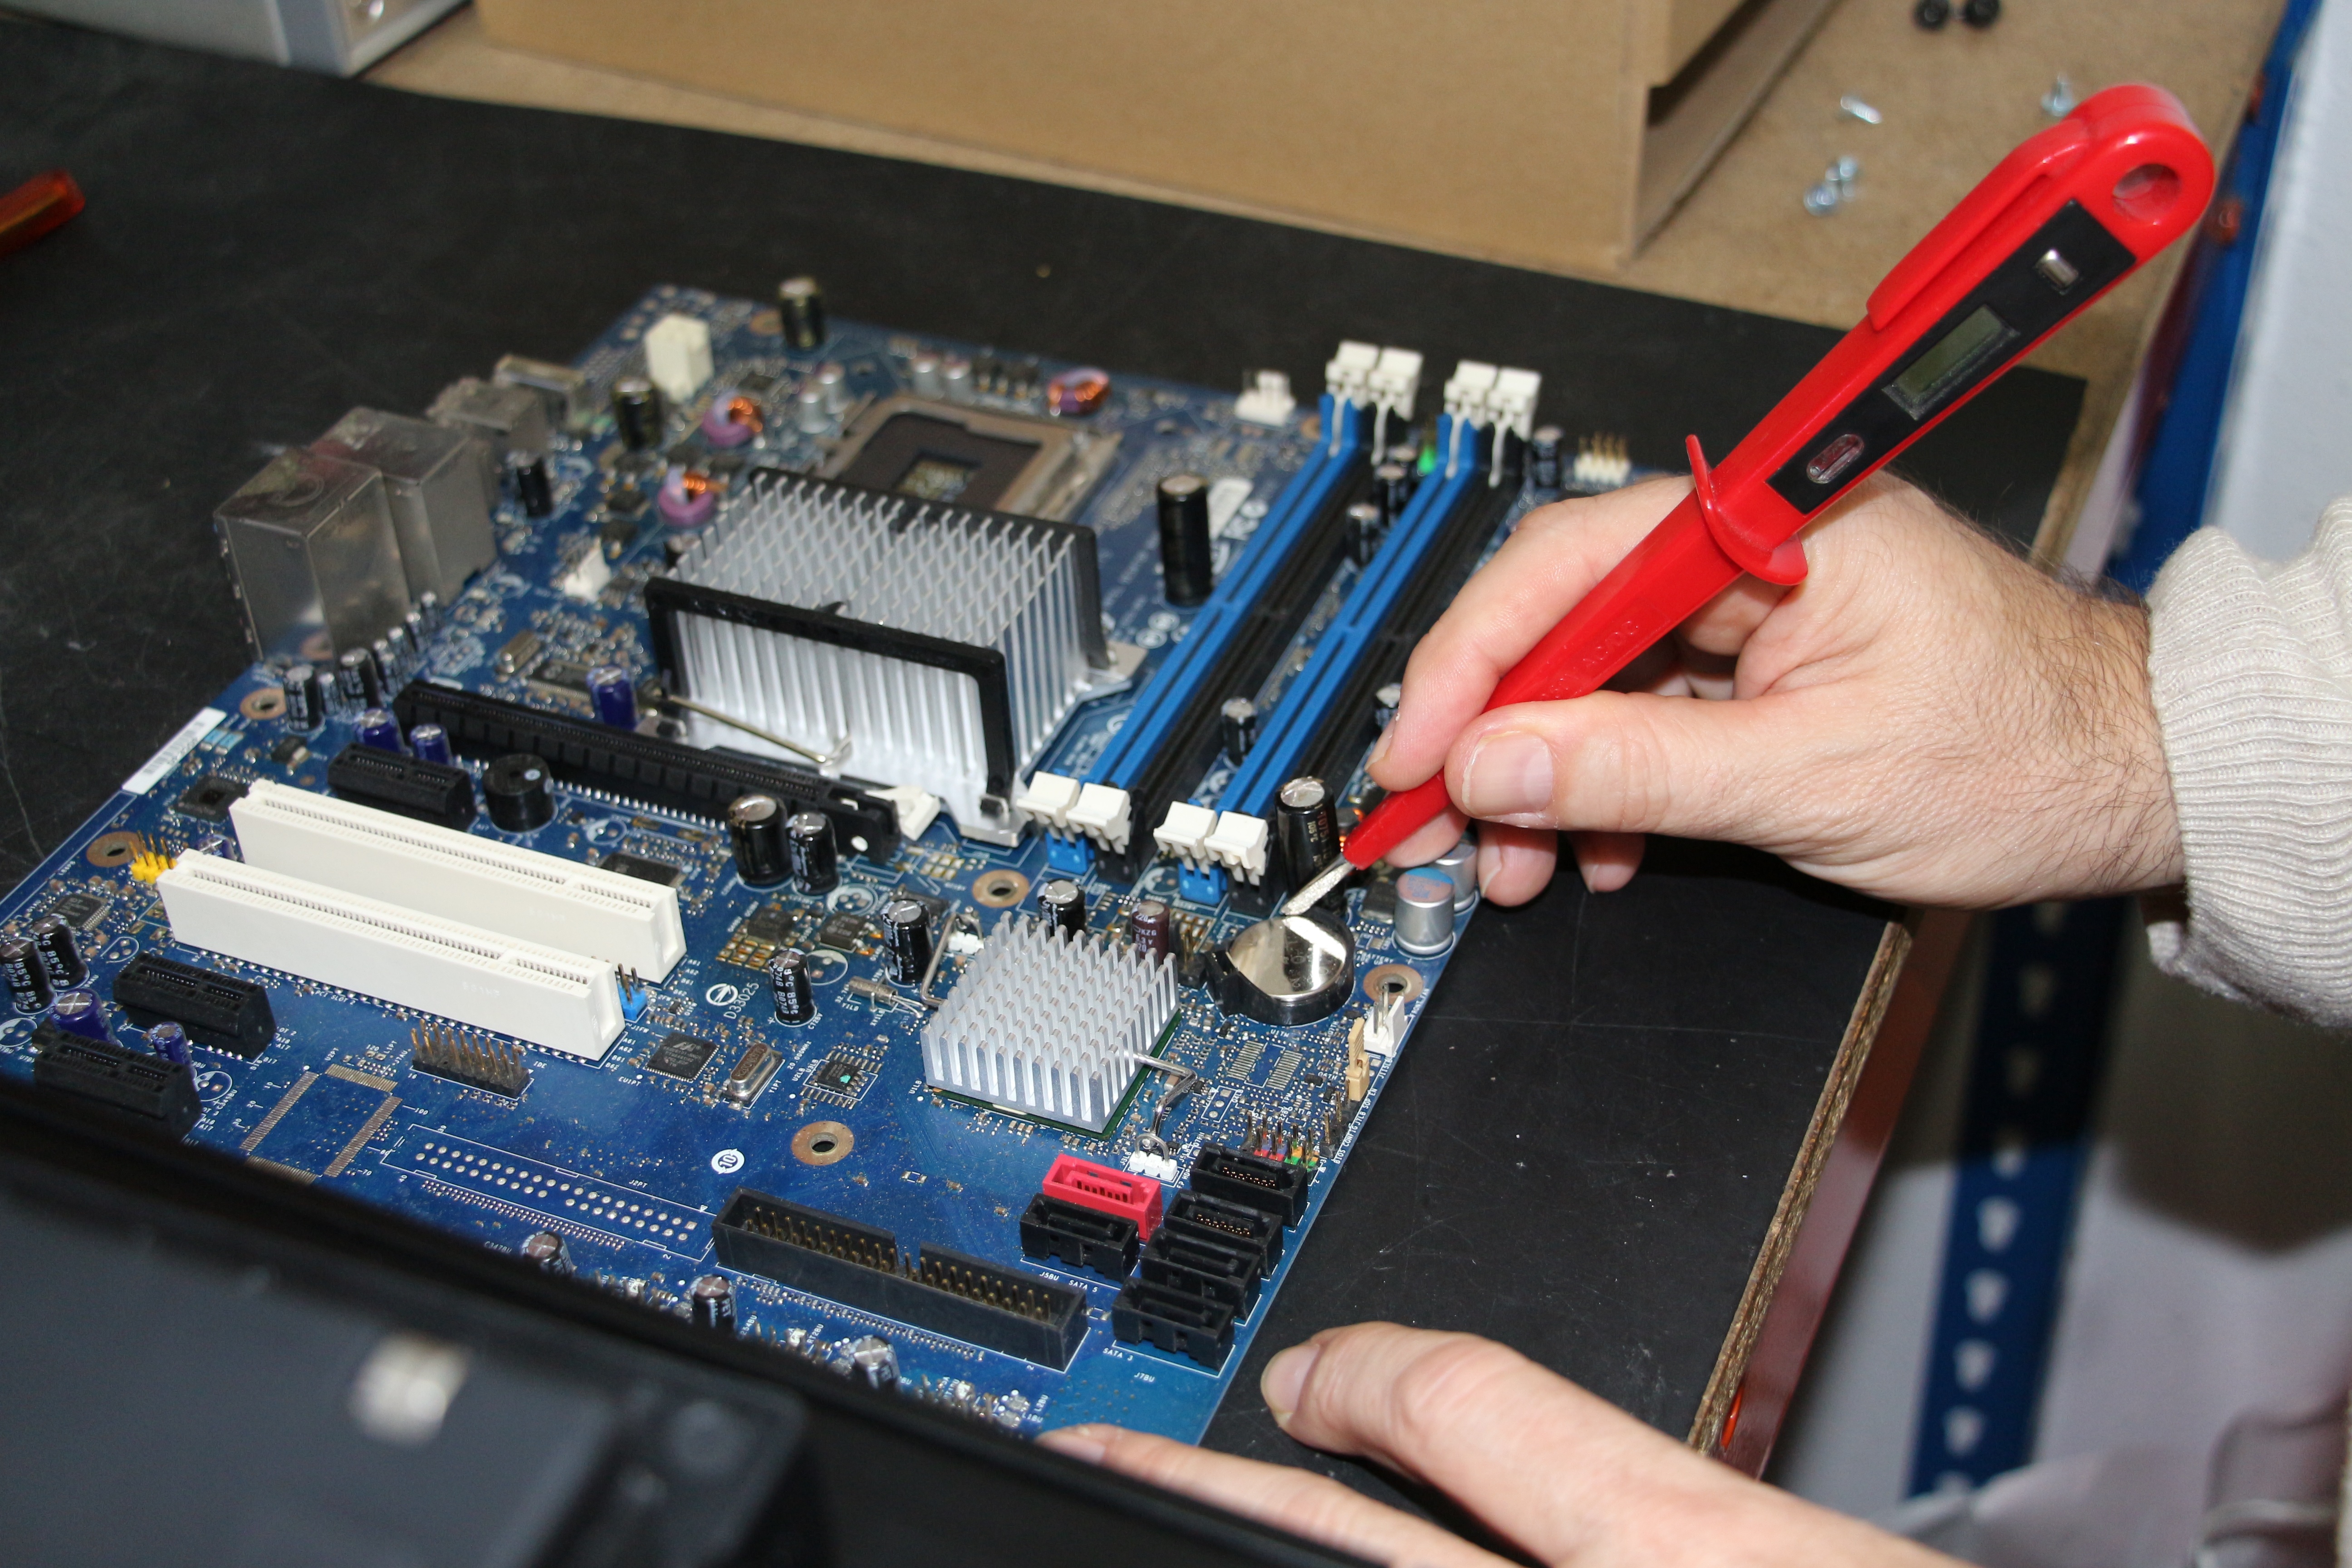
computer, technology, workshop, repair, school, hardware, class, computing, computers, motherboard, electronic engineering, computer workshop, electronic device, computer hardware, personal computer hardware